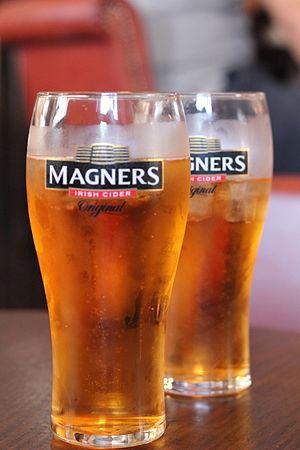
Deux pintes de Magners